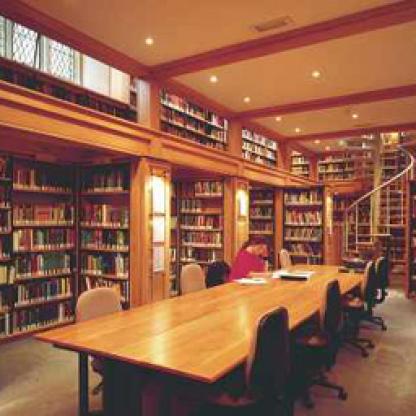
Scene: Indoor